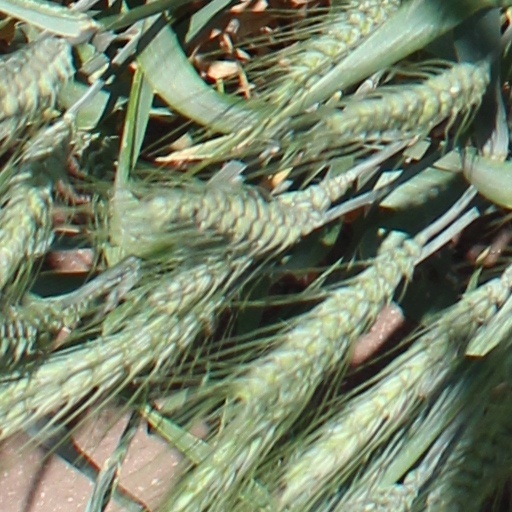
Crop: wheat